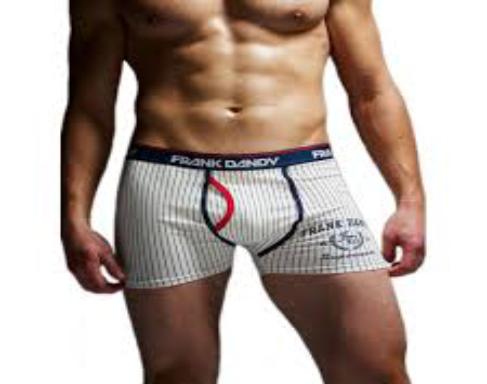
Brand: Frank Dandy
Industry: Clothes